Cataldo Parisio

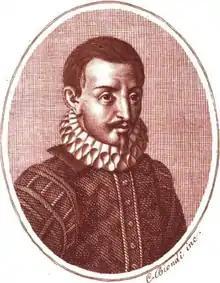

Giovanni Cataldo Parisio, commonly known as Cataldo Parisio or Cataldo Siculo, (c. 1455 in Palermo or Sciacca – 1517 in Lisbon) was a Sicilian humanist, writer and diplomat. He introduced the humanist culture in Portugal and became the secretary of king John II of Portugal for writing Latin missives to popes, kings, and princes among others.